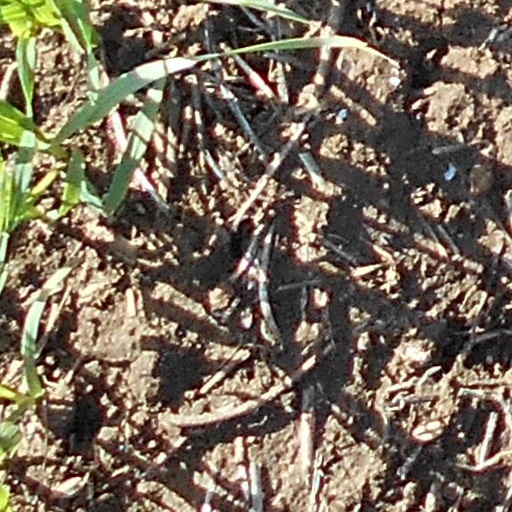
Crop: wheat